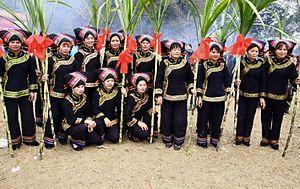
Chongzuo est une ville du sud-ouest de la région autonome Zhuang du Guangxi en Chine.